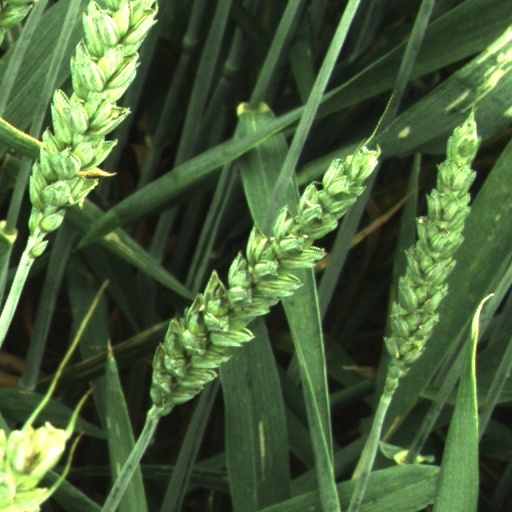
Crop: wheat